Carl Decaluwé

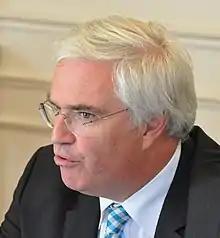
Carl Decaluwé

Carl Decaluwé (born 18 September 1960) is a Belgian politician who has been the Governor of West Flanders since 2012. He is a member of Christen-Democratisch en Vlaams.